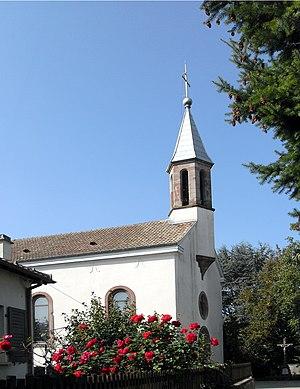
L'église catholique Saint-Georges d'Andolsheim
Andolsheim est une commune française située dans le département du Haut-Rhin, en région Grand Est.